Polish hussars

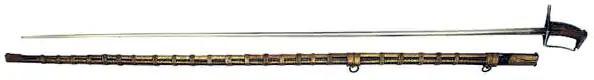
Koncerz husarski – Koncerz a stabbing type of sword of the Polish hussars, often used against heavily armored opponents.

The towarzysz husarski carried underneath his left thigh a koncerz (up to in length) and, often, a palasz (a type of broadsword) under his right thigh. The szabla was carried on the left side, and several types of sabres were known to winged hussars, including the renowned "szabla husarska".